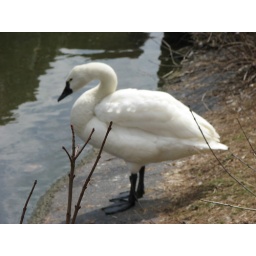
A beautiful white swan at the Rosemond Gifford Zoo, in Syracuse, NY